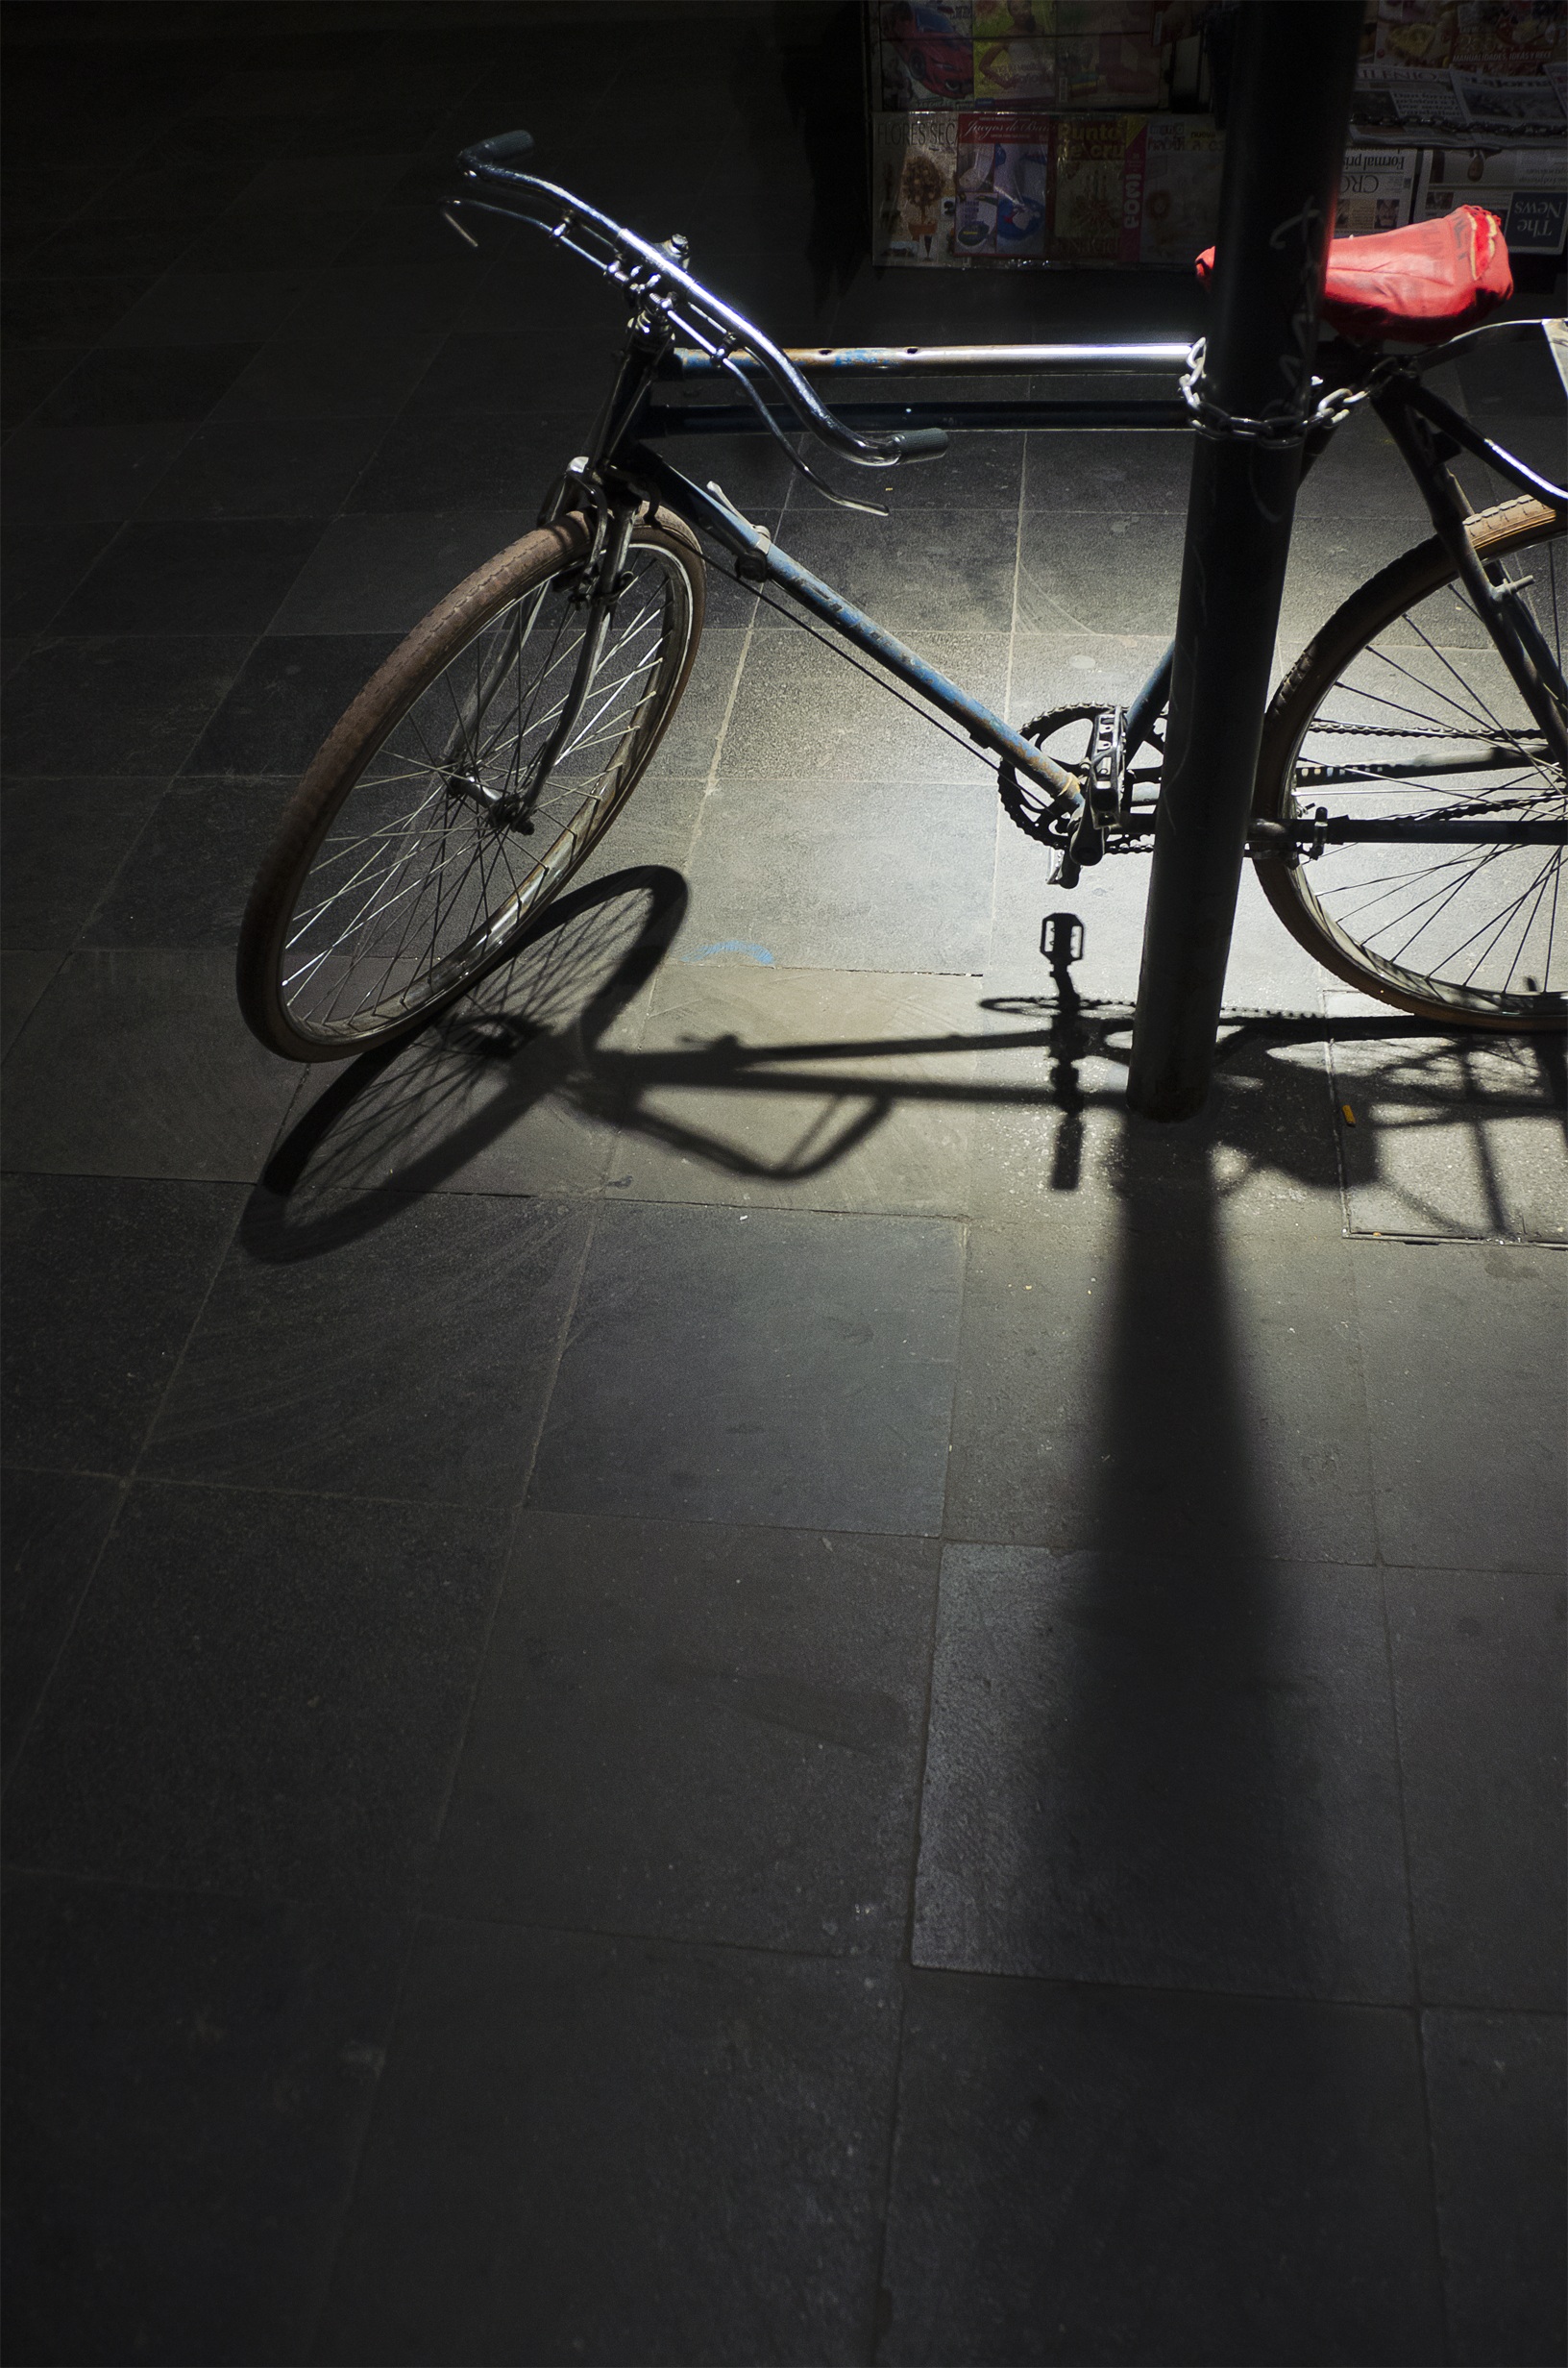
light, white, street, night, wheel, bicycle, bike, city, urban, dark, vehicle, shadow, darkness, black, monochrome, spotlight, sports equipment, outdoors, shape, illumination, land vehicle